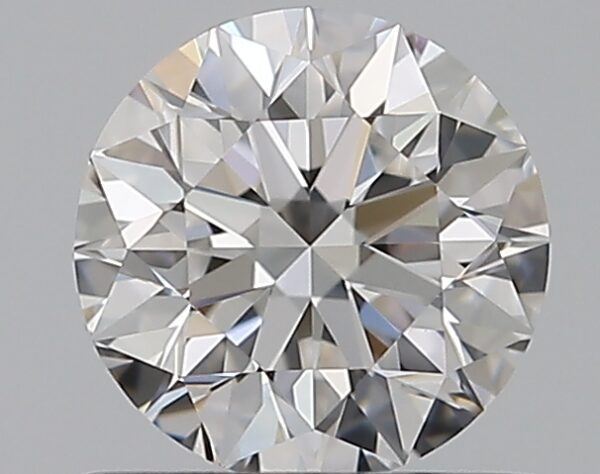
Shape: round
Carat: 0.7
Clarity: VVS2
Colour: E
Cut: EX
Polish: EX
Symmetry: EX
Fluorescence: F
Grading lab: GIA
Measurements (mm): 5.64 x 5.67 x 3.54